Jim Anthony

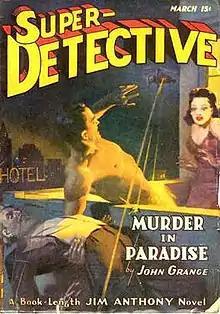
March 1941 issue.

Jim Anthony, Super-Detective, was a fictional pulp magazine character published in Trojan Publications' "Super Detective" magazine. Jim Anthony was an attempt to create a Doc Savage-like character. However, as the publisher was formerly Culture Publications who published the so-called "spicy pulps", the series had elements of sex and sadism not usually seen in the more mainstream books. Anthony was also more openly emotional than his supremely stoic inspiration, with the handsome dark-eyed "sleuth-scientist" showing a healthy interest in the often scantily-clad young women he met during his adventures.